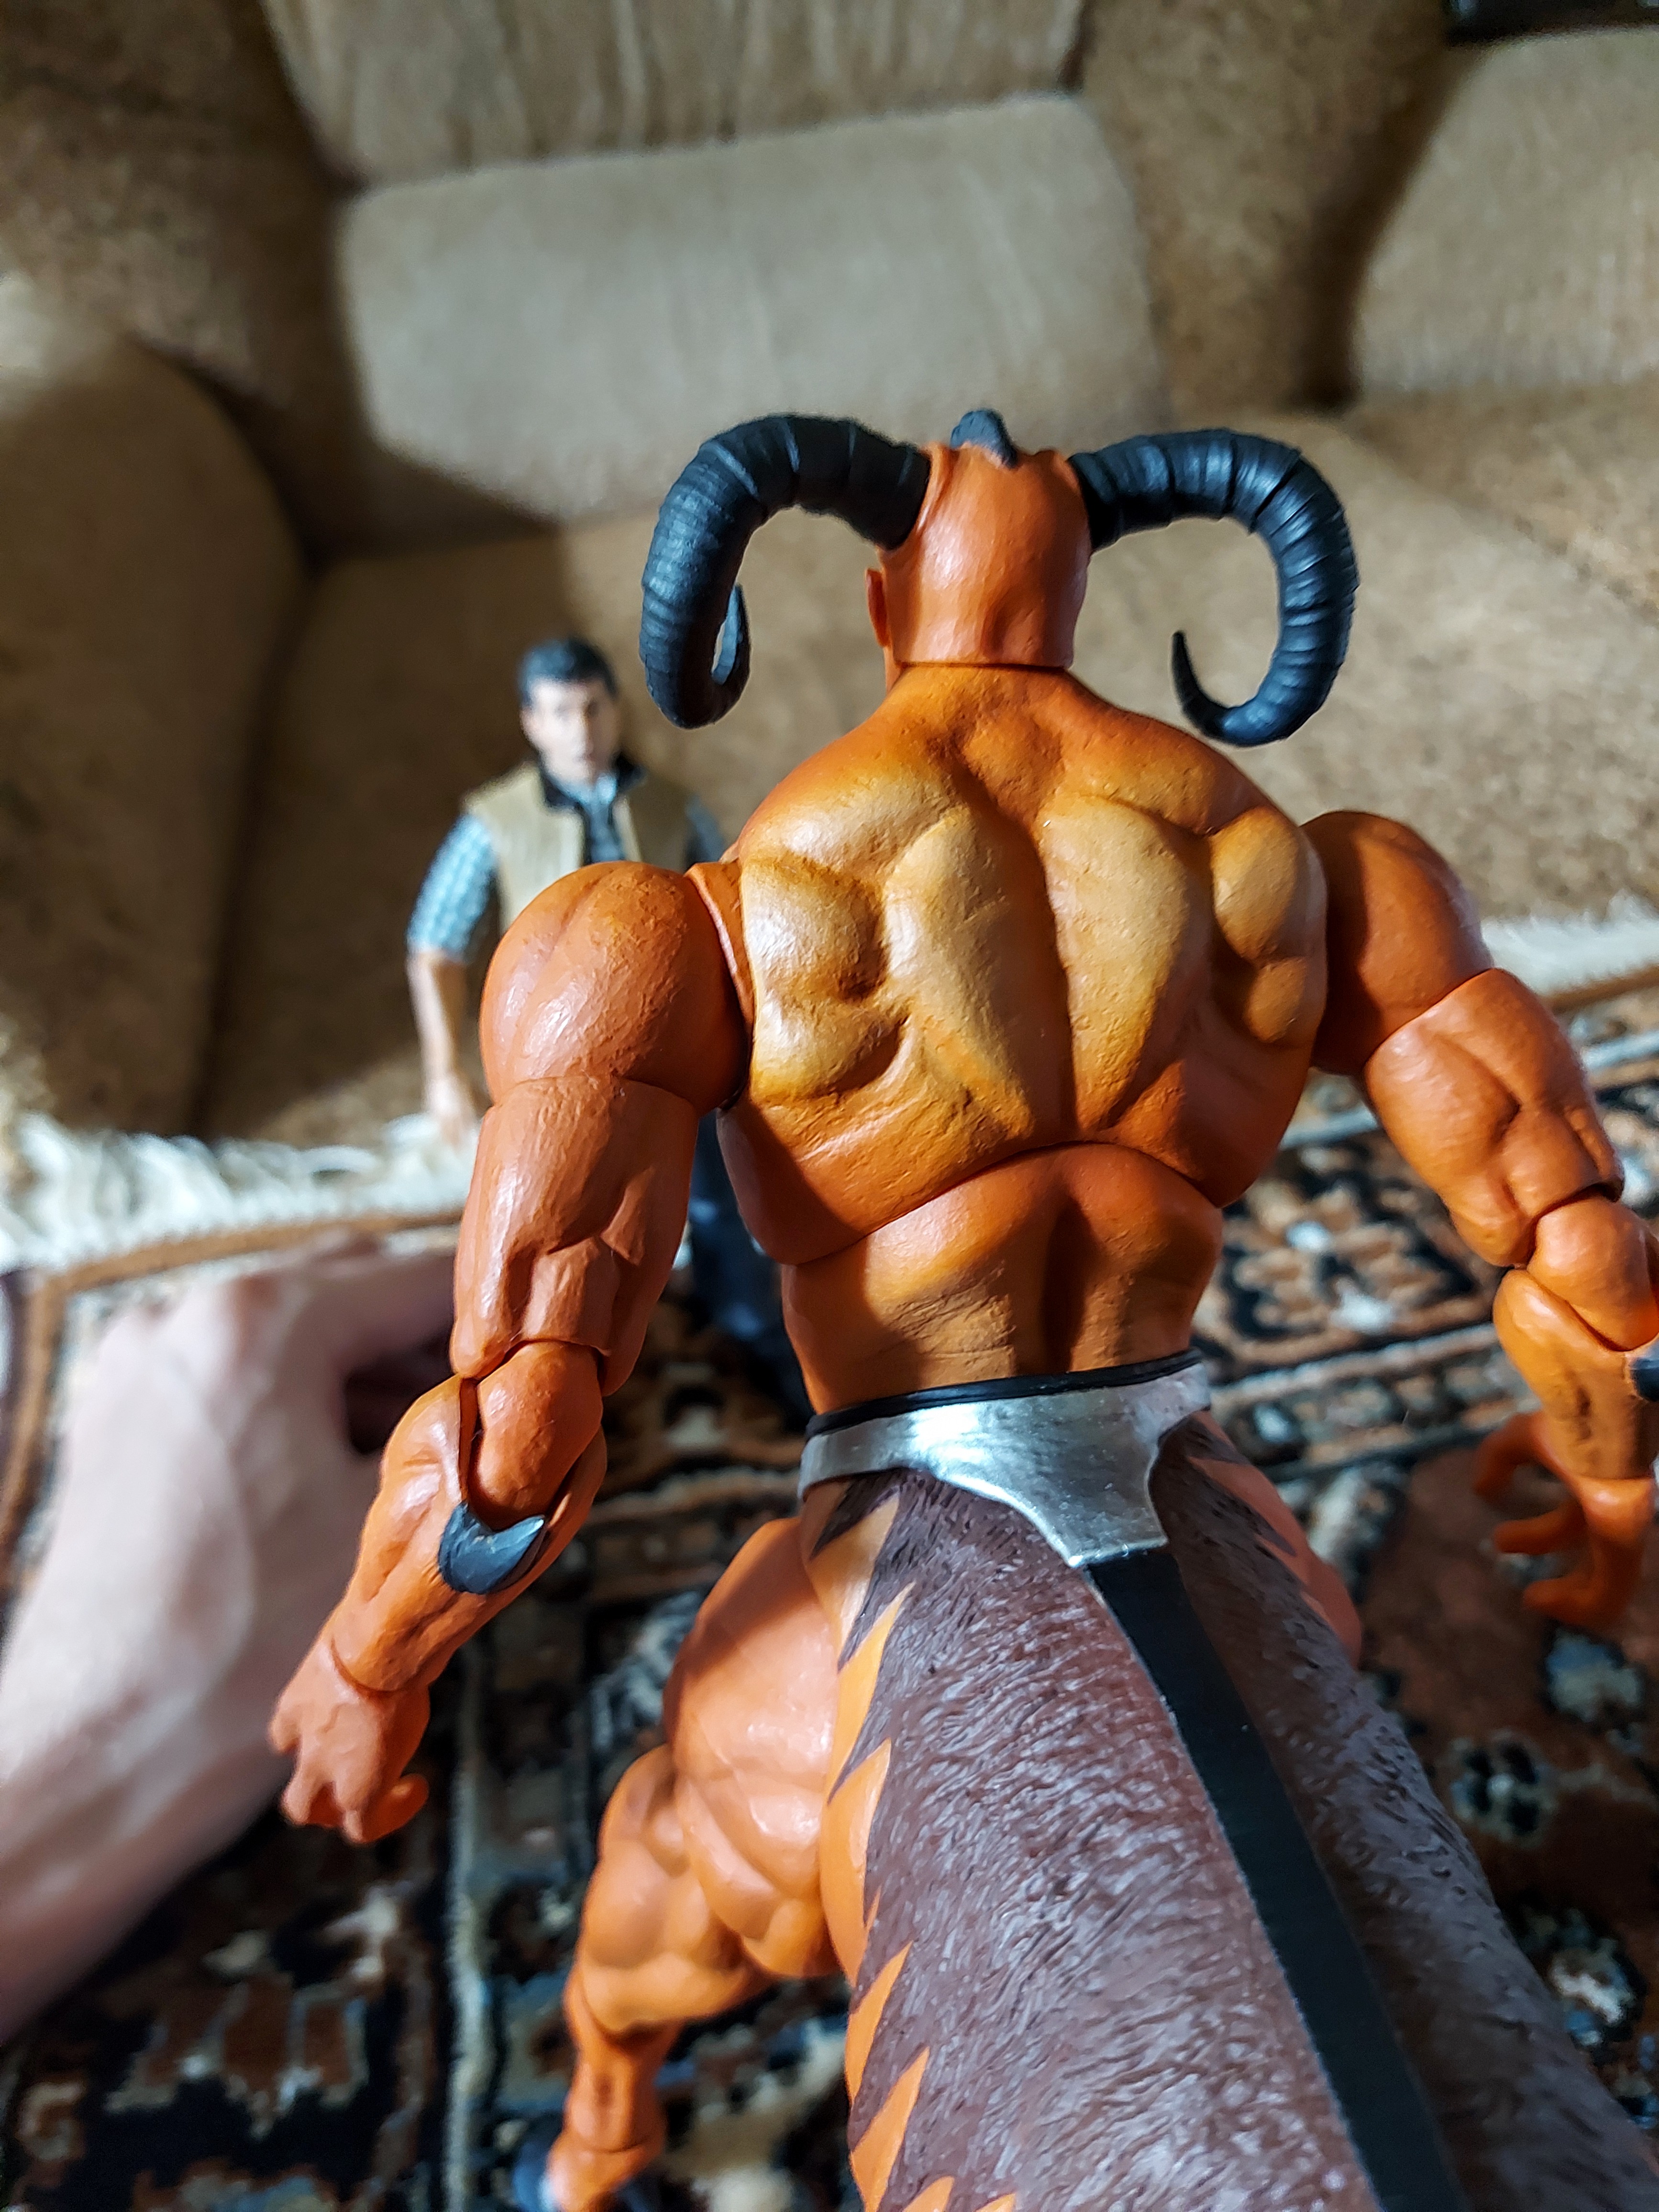
Shokan, storm, collectibles, warrior, fighter, action, figure, toy, chest, art, electric blue, trunk, thumb, wrist, bodybuilder, action figure, fictional character, Barechested, flesh, abdomen, figurine, nail, couch, comfort, fiction